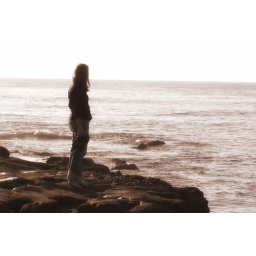
Heather walking over the rocks on the tide pools along the La Jolla shores.